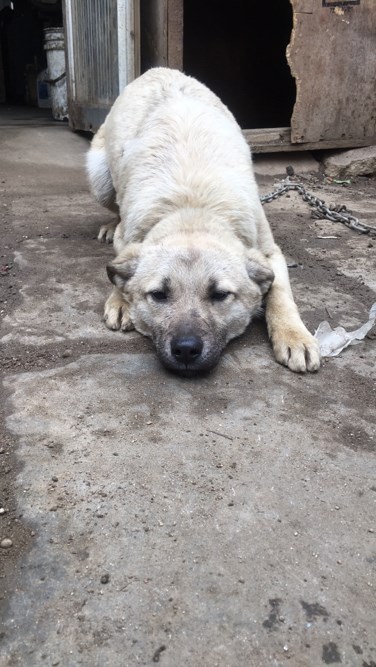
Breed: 3336-n000121-chinese_rural_dog